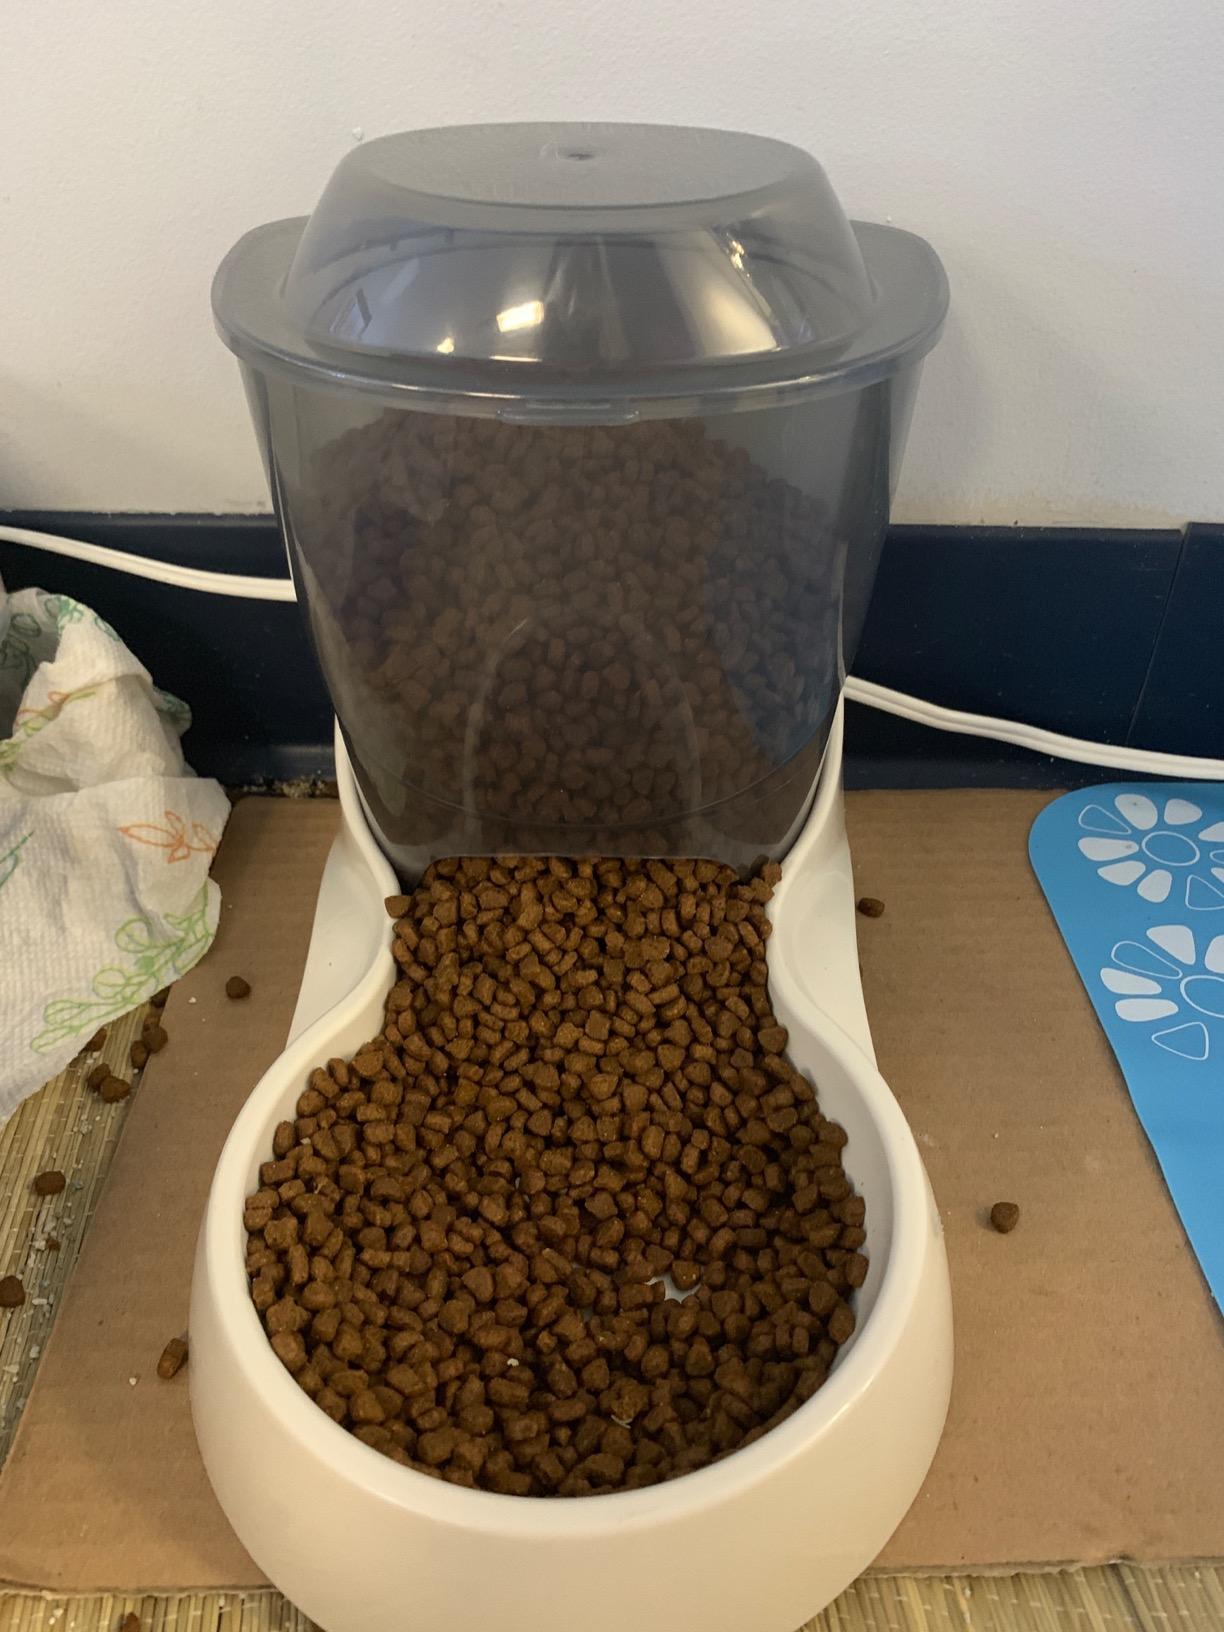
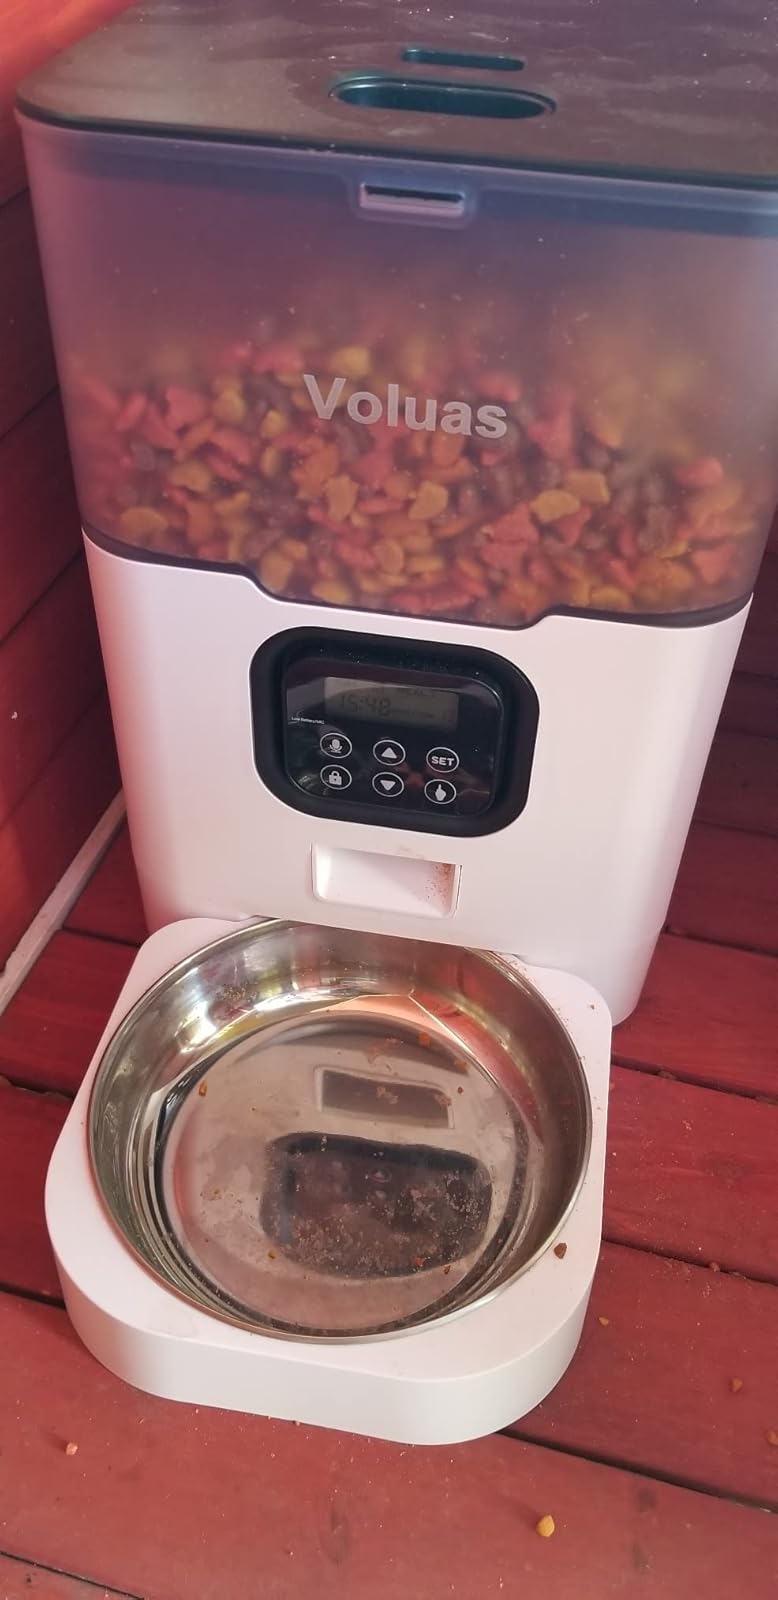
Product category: items_feeder
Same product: no